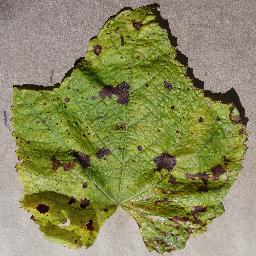
Label: Grape___Leaf_blight_(Isariopsis_Leaf_Spot)